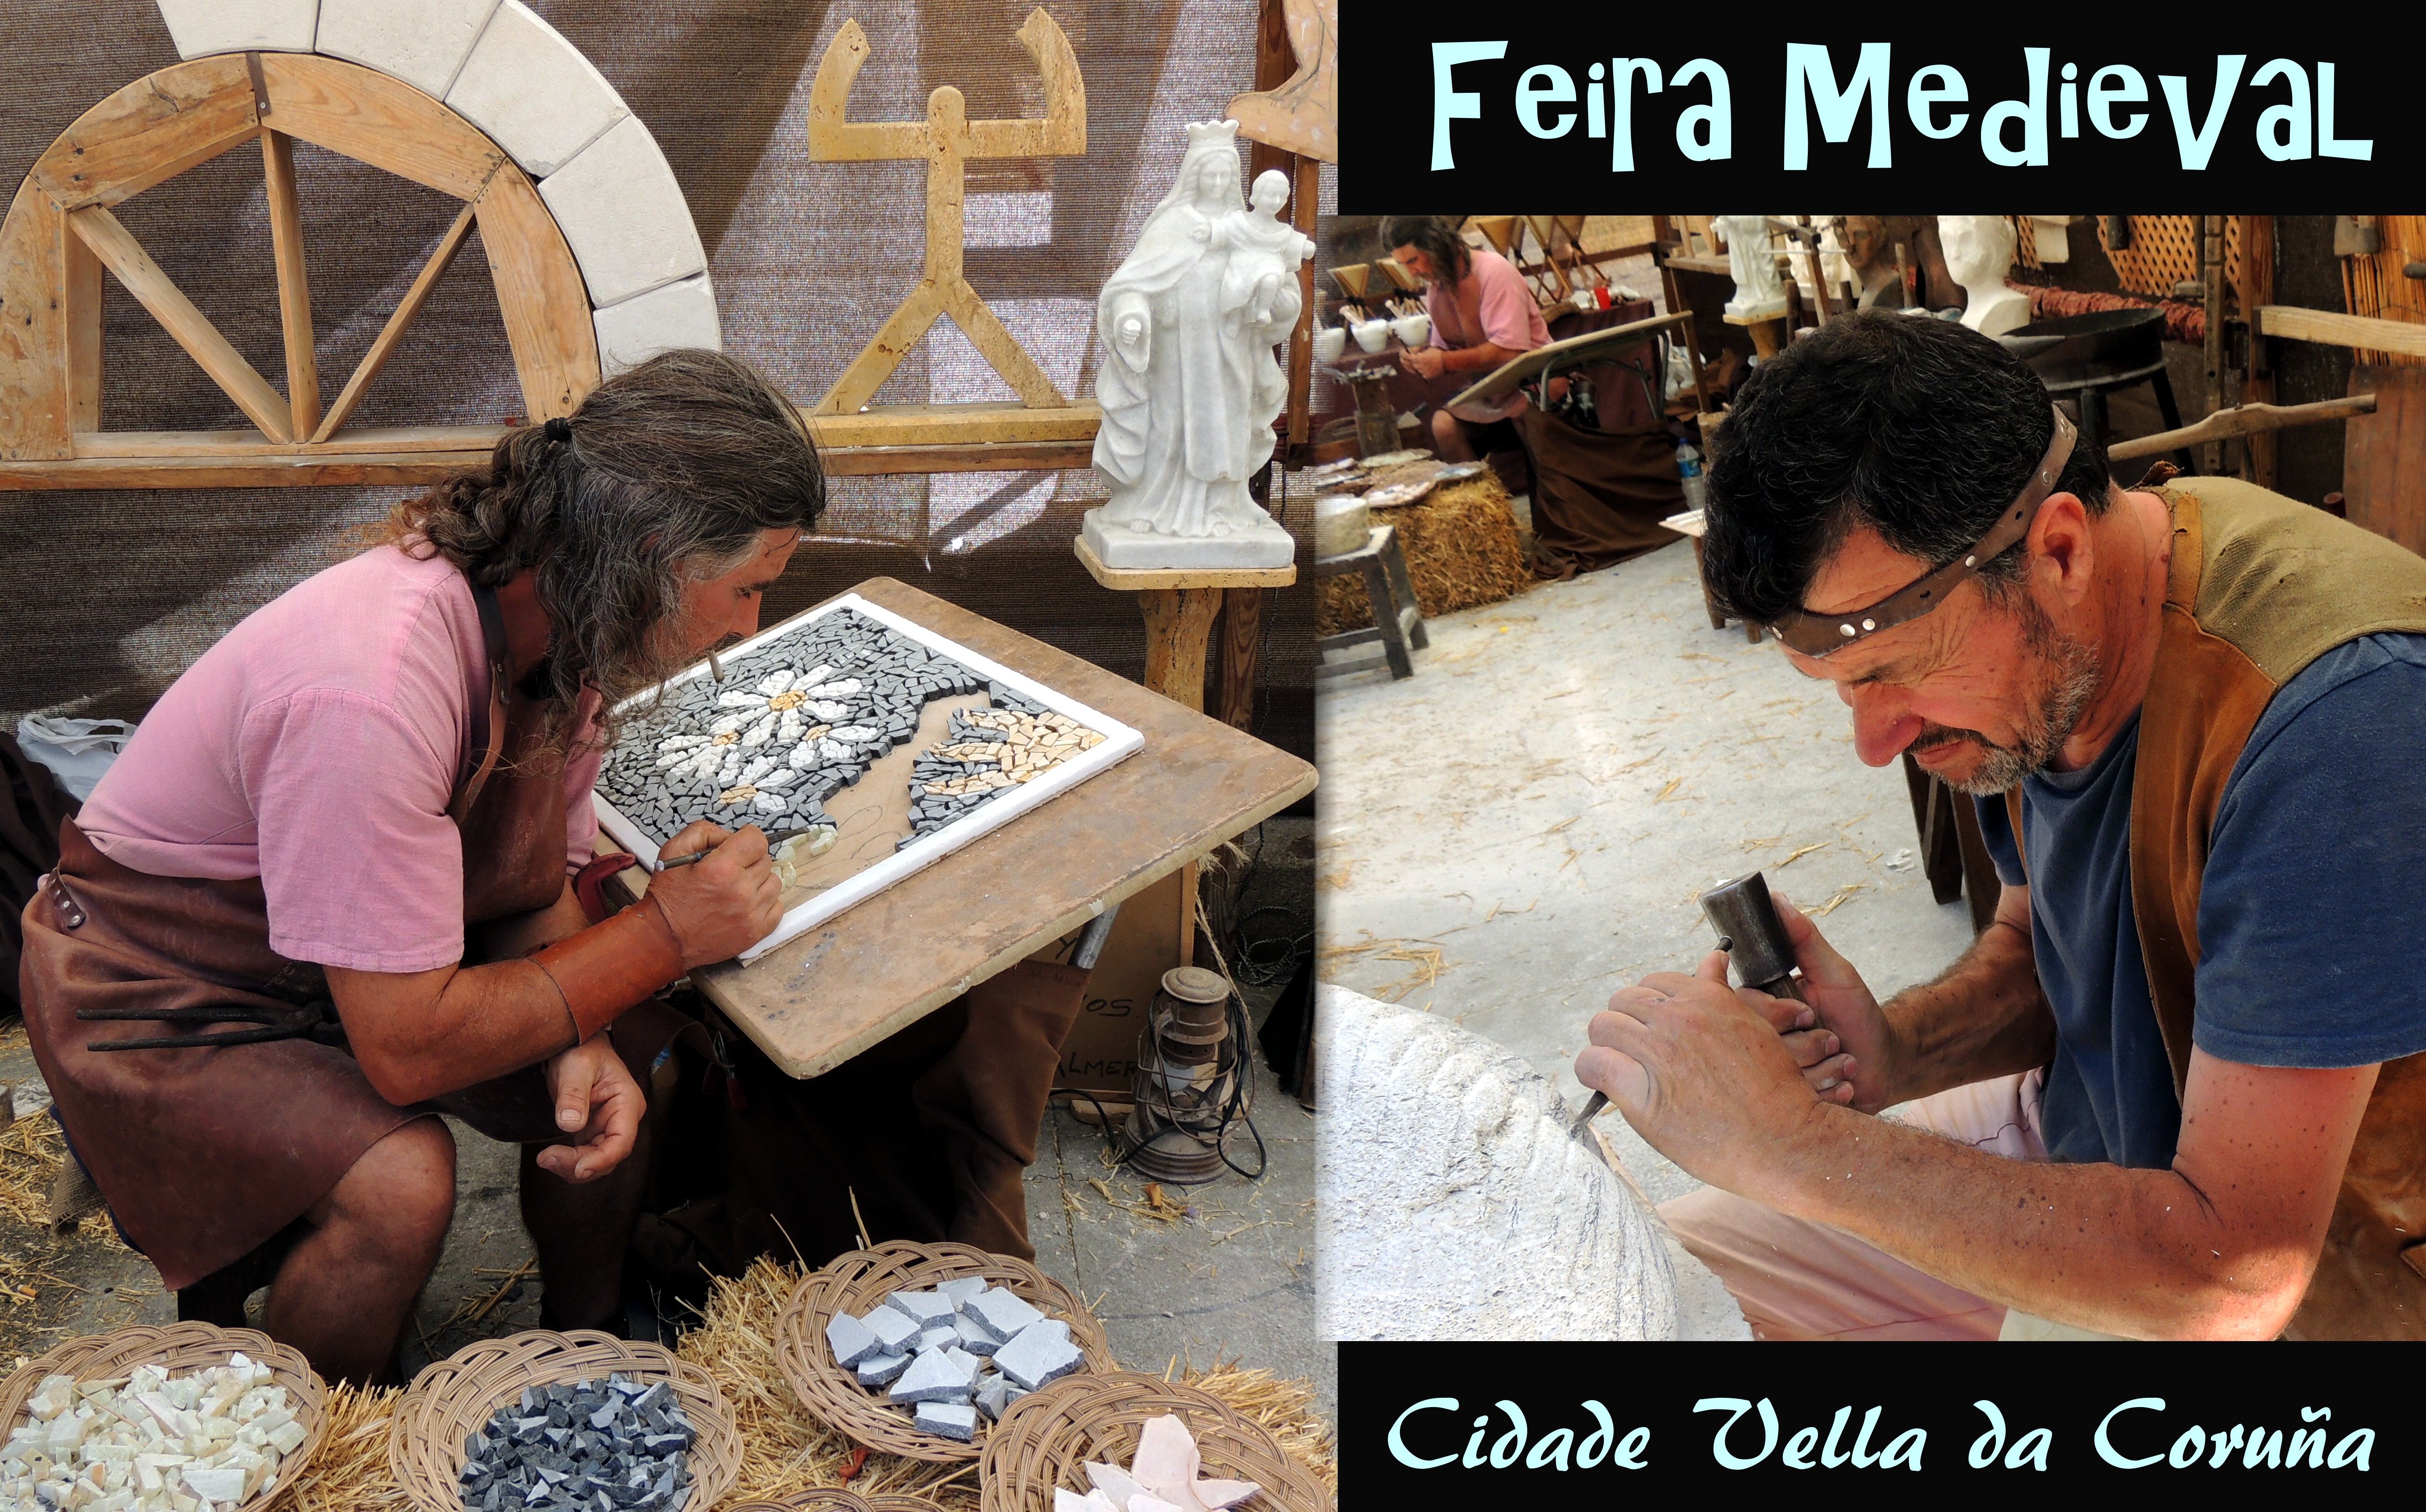
wood, community, sense